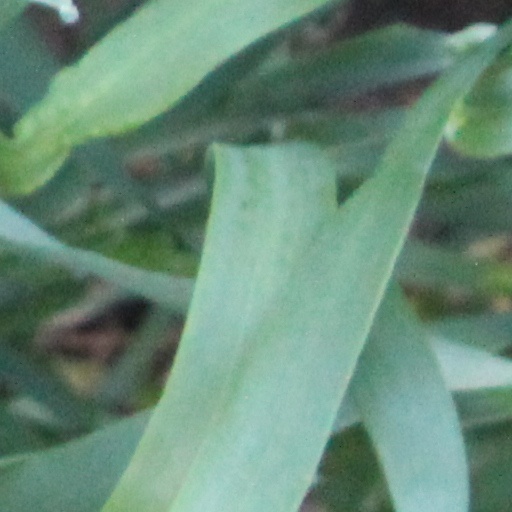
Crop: wheat